Halima Ismail Ibrahim

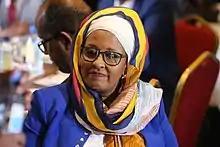
in 2018

Halima Ismail Ibrahim (born ) is the Somali Chair of her country's independent electoral board. She is credited with introducing more democratic elections in Somalia in 2016/2017. 2020/2021 is the date chosen for a one-person one vote election based on the Somali people and not their clans.